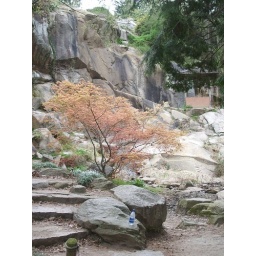
except for the bottle of water in the corner